Sky position (RA, Dec in degrees): 148.204, 6.457
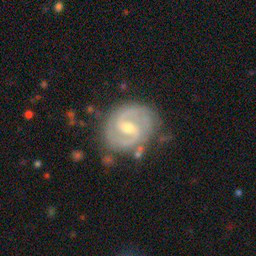
Galaxy morphology: Barred Spiral Galaxies